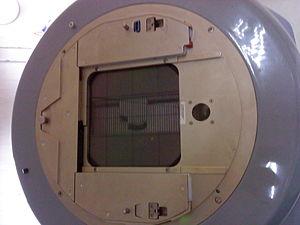
Collimateur multilames d'un accélérateur linéaire de particules en radiothérapie.
Un collimateur multilame est un dispositif utilisé en radiothérapie externe pour collimater un faisceau de particules selon une géométrie variable. Constitué de matériaux dits à Z élevé. Utiliser cette technique permet de déterminer plus précisément la zone à irradier et ce, sans avoir à fabriquer un cache à chaque nouvelle irradiation. À cela s'ajoute a possibilité de contrôler les lames de façon dynamique en associant le mouvement du bras envoyant le faisceau à la forme tridimensionnelle de la zone à traiter.